Athletics at the 1960 Summer Olympics – Men's 100 metres

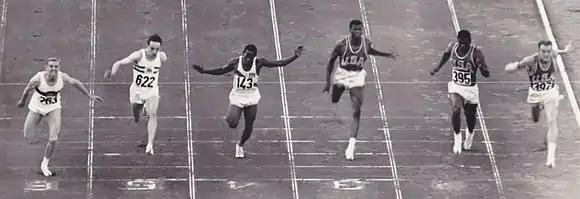
100 m final, left-right: Armin Hary, Peter Radford, Enrique Figuerola, Ray Norton, Frank Budd, Dave Sime

Armin Hary and Dave Sime tied the Olympic record.